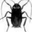
Label: cockroach